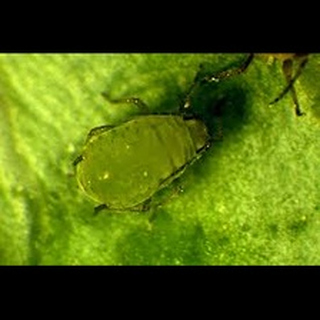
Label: wheat_aphid